Yosemite (film)

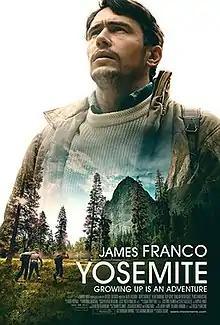
Film poster

Yosemite is a 2015 American independent drama film written and directed by Gabrielle Demeestere. The film is based on the short stories "Yosemite" and "Peter Parker" by James Franco. It stars James Franco, Henry Hopper, Calum John, Alec Mansky and Everett Meckler.